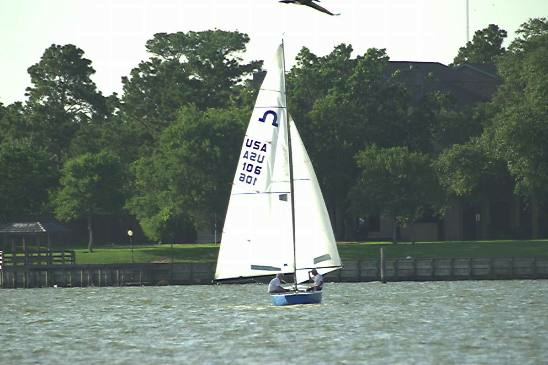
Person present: No